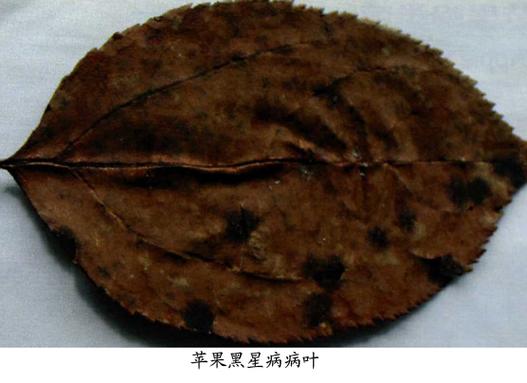
Plant: Apple
Disease: apple scab